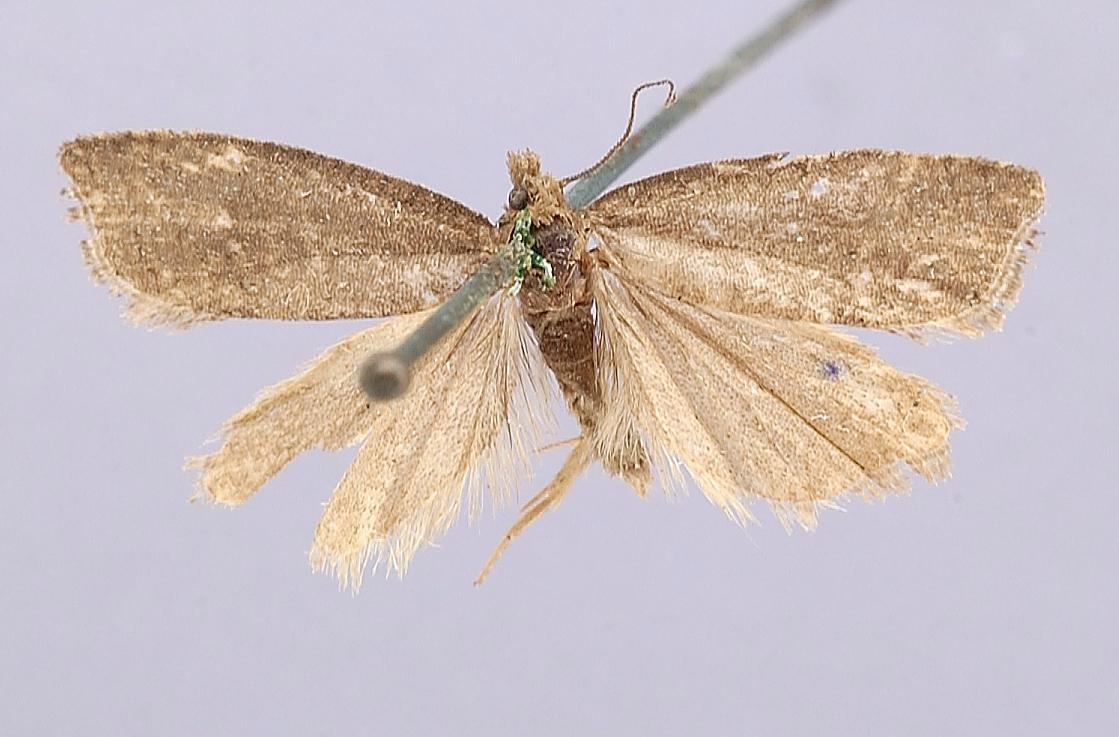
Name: Grapholitha nebulosana
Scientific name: Grapholitha nebulosana Packard, 1867
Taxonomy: Animalia, Arthropoda, Insecta, Lepidoptera, Tortricidae
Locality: Strawberry Harbor, Labrador, Newfoundland and Labrador, Canada
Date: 26-30 July